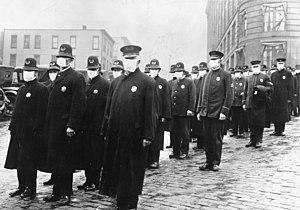
Un masque chirurgical est un masque respiratoire à usage unique conçu pour limiter la propagation vers l'environnement très proche des germes depuis la bouche, le nez et les voies respiratoires de la personne qui le porte, en retenant les gouttelettes respiratoires dans un écran filtrant non tissé pouvant comporter une couche imperméable. Ainsi la contamination microbienne de l'entourage immédiat du porteur du masque est significativement restreinte. Toutefois l'efficacité de son action dépend de sa conception, de sa fabrication, de son ajustement et se réduit énormément après un port de quelques heures : il faut alors le jeter dans un récipient approprié.